Answer in natural language. Considering the relative positions, is wall paint (marked B) to the left or right of modern gray dresser with three drawers (marked C)? Choose between the following options: right or left
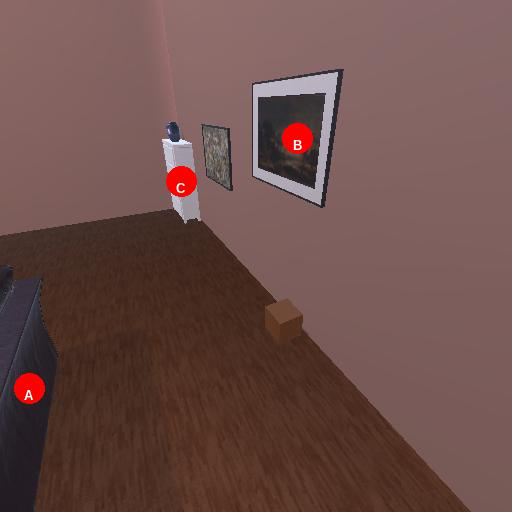
<answer>right</answer>